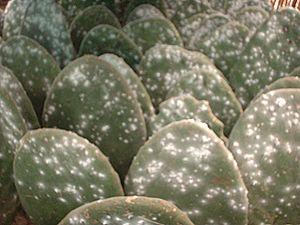
Dactylopius coccus est une espèce de cochenilles, un insecte hémiptère de la super-famille des Coccoidea.